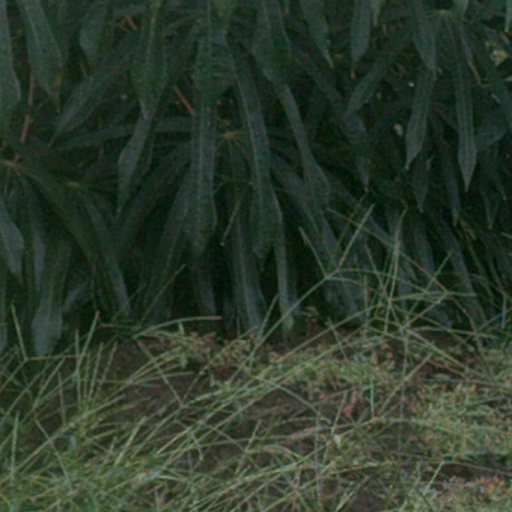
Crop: cassava